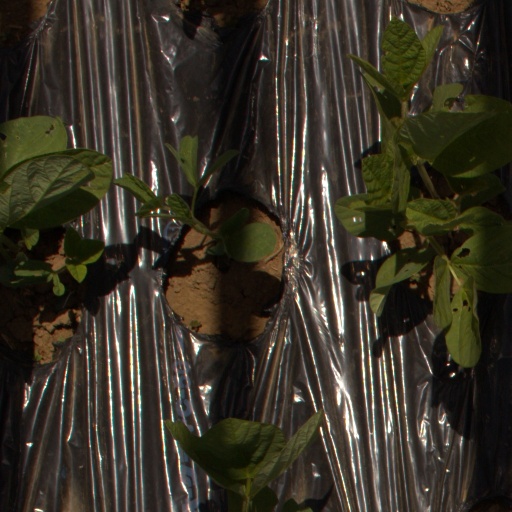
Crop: Jerusalem artichoke